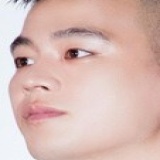
diễn viên Âu Hào